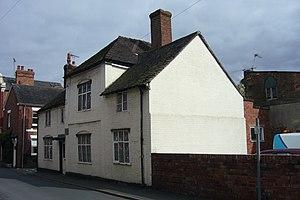
Wem est une ville et une paroisse civile du Shropshire, en Angleterre. Elle est située à une quinzaine de kilomètres au nord de Shrewsbury. Au moment du recensement de 2001, elle comptait 5 142 habitants.